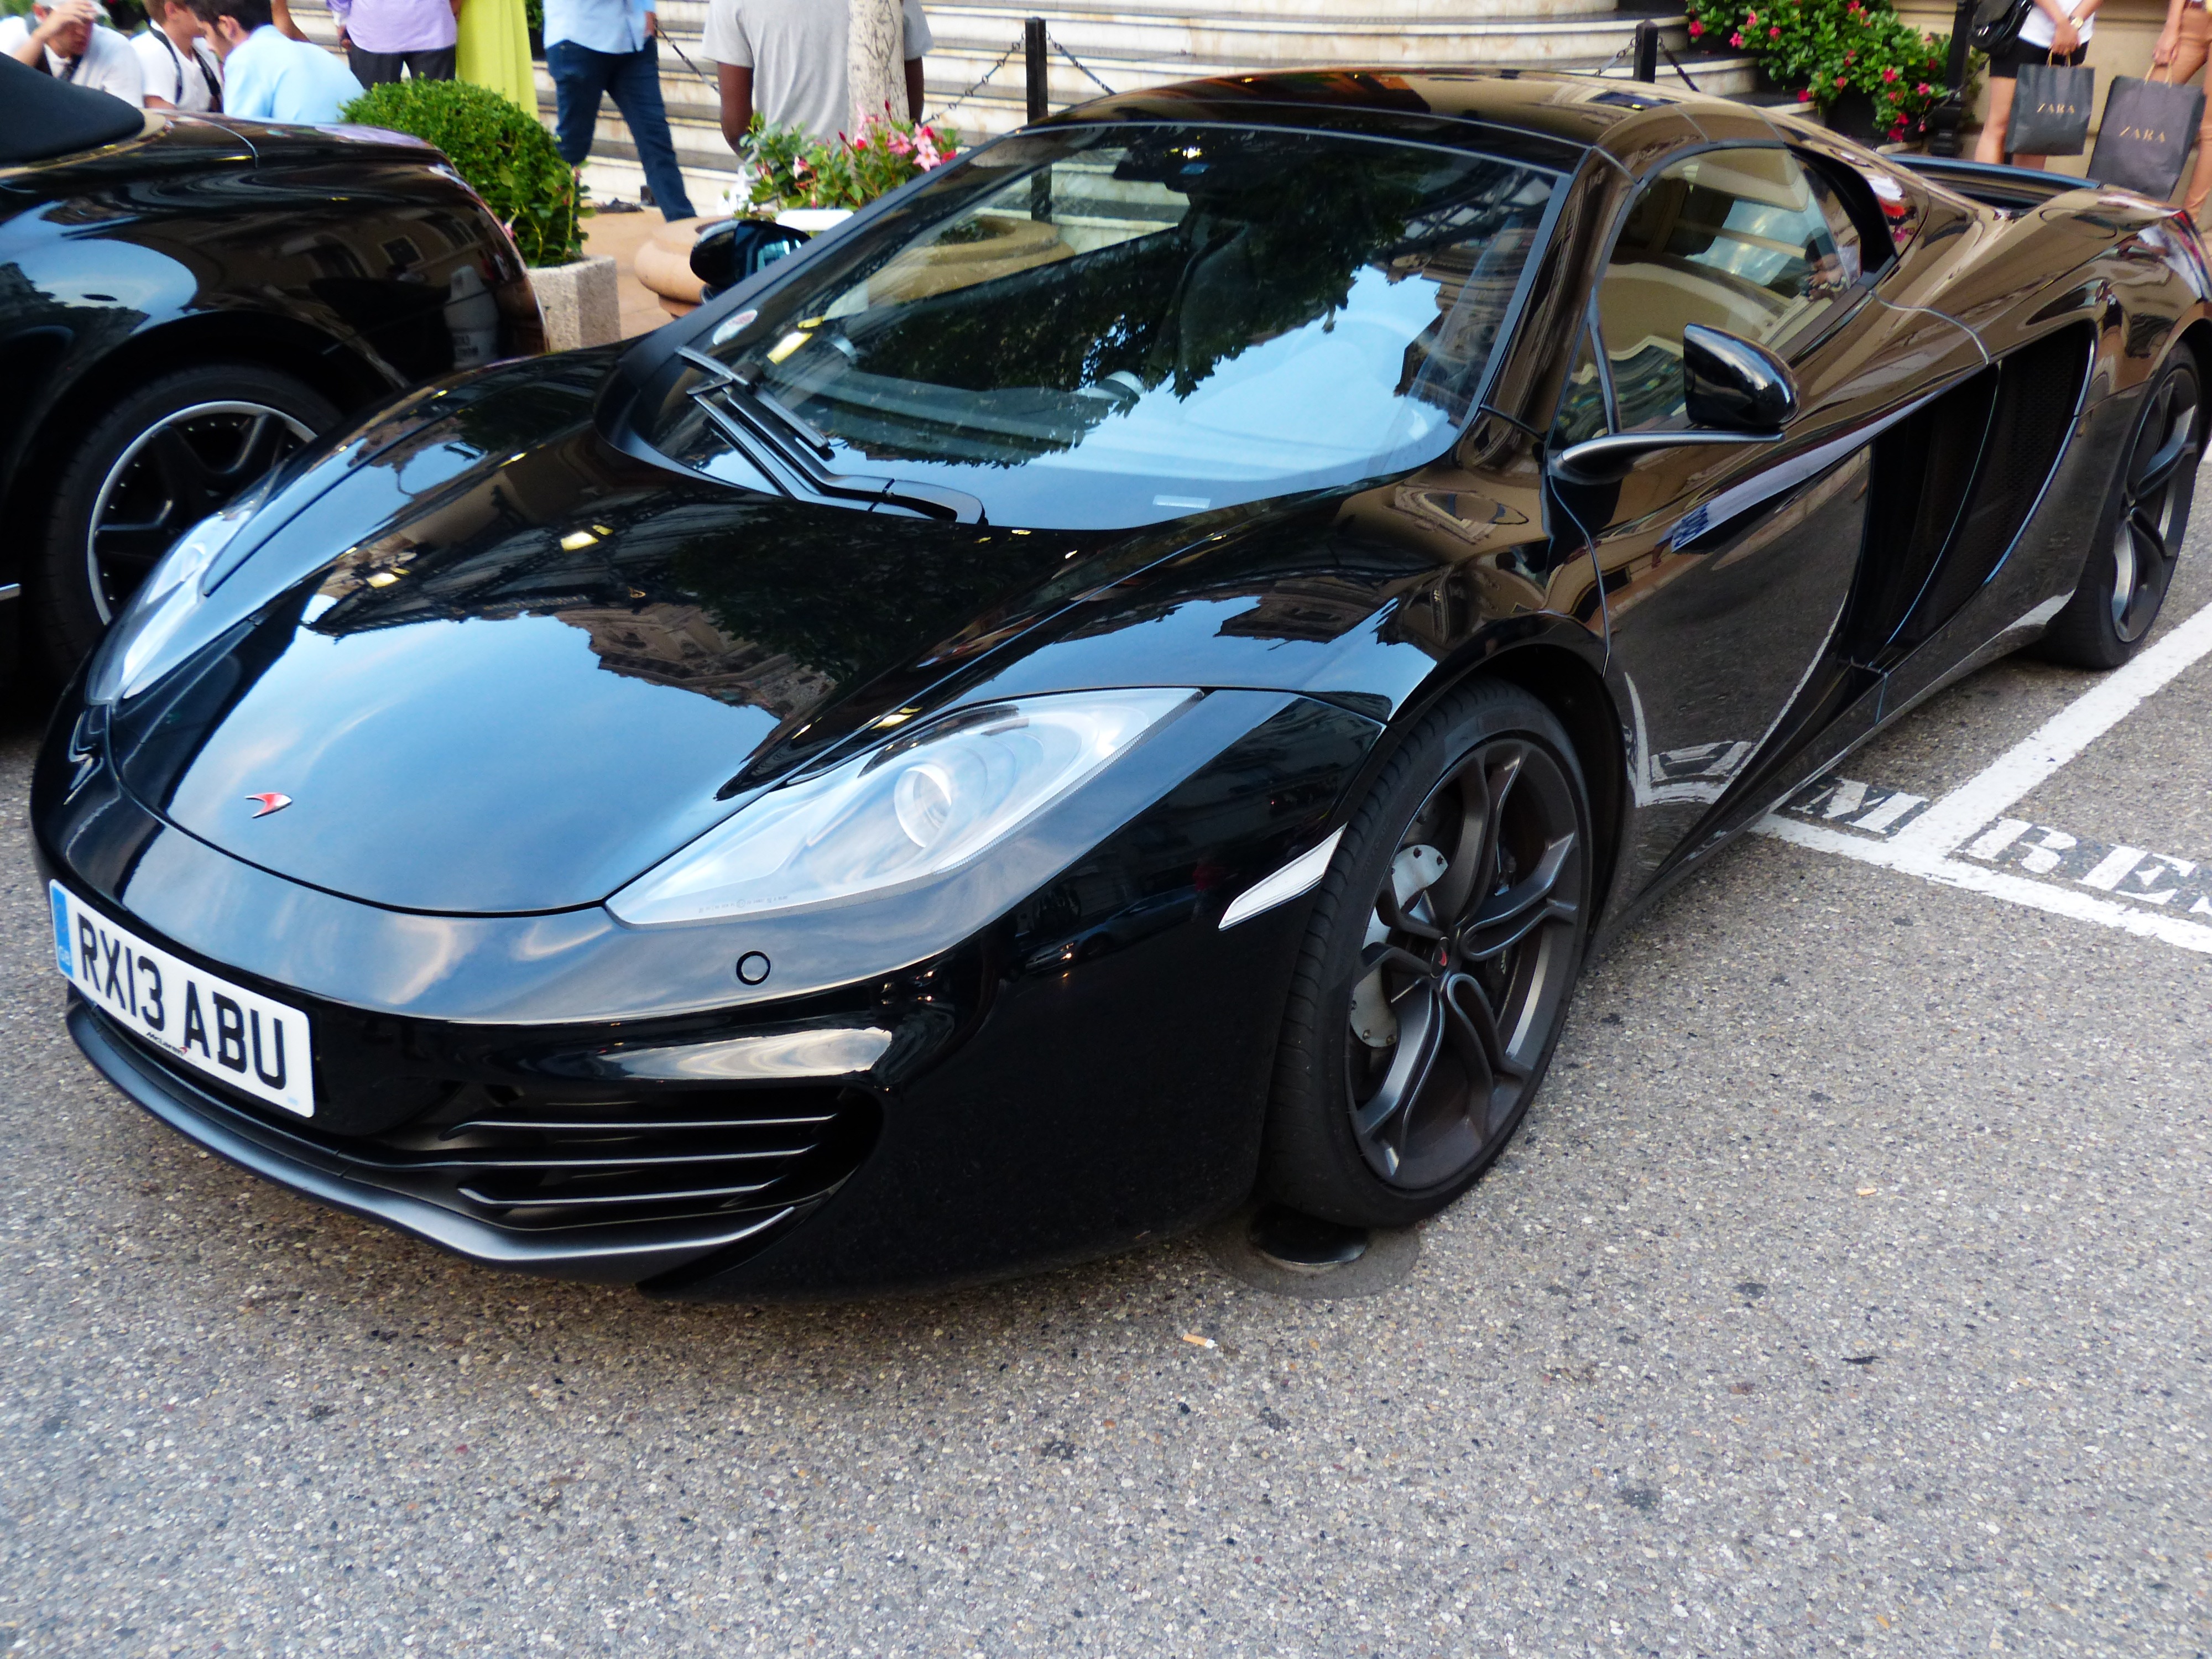
car, vehicle, auto, black, sports car, supercar, sporty, stylish, racing car, super sports car, land vehicle, mclaren, automobile make, automotive design, luxury vehicle, performance car, mclaren automotive, mclaren mp4 12c